Goose Island (South Australia)

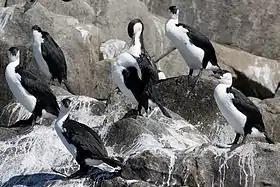
Goose Island is an important site for black-faced cormorants

Goose Island is a small (2 ha), rocky island lying about 550 m from the northern end of the much larger Wardang Island, off the west coast of the Yorke Peninsula, in the Spencer Gulf of South Australia. Rising to a height of 26 m, its vegetation is dominated by African boxthorn on clay and calcarenite soils. The waters surrounding the island are protected in the Goose Island Aquatic Reserve. The island was leased from the Department of Environment, Water and Natural Resources by Scotch College from 1996 to December 2024. The college relinquished its licence in advance of its 2027 expiry, handing the island back to traditional owners for alternative uses after several months of good faith negotiations and discussions between the College and DEW.